Ichma culture

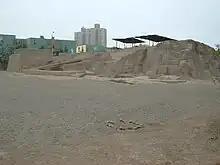
Huaca San Borja Archaeological site

With the breakup of the Wari Empire, several small kingdoms and confederations were created. Over time, two cultures came to dominate the region, the Chancay culture to the north of Lima, and the Ishma culture to the south.